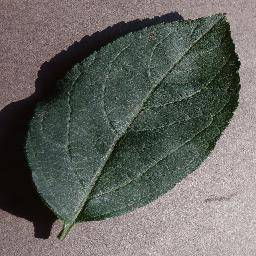
Label: Apple___healthy